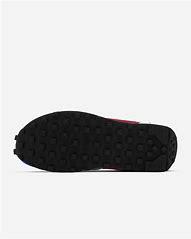
Brand: Nike
Model: Dbreak Type